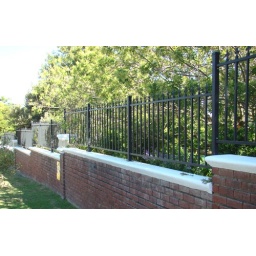
Black epxoyed fence columns mounted above the concrete wall